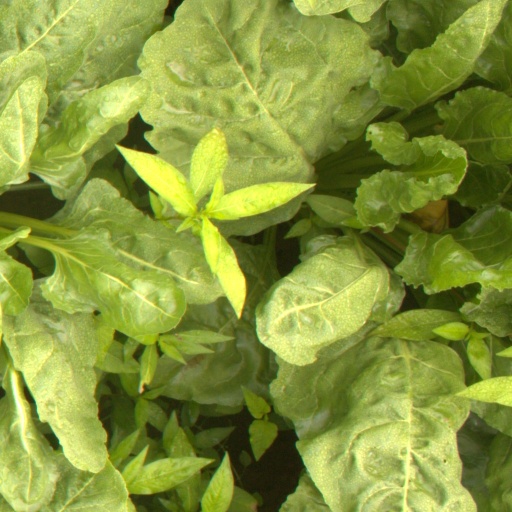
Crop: sugar beet